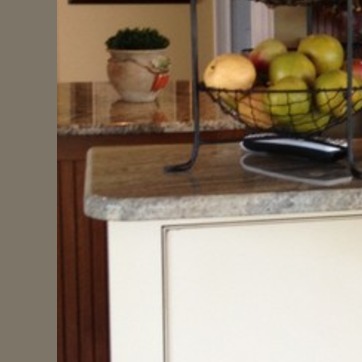
Material: polishedstone